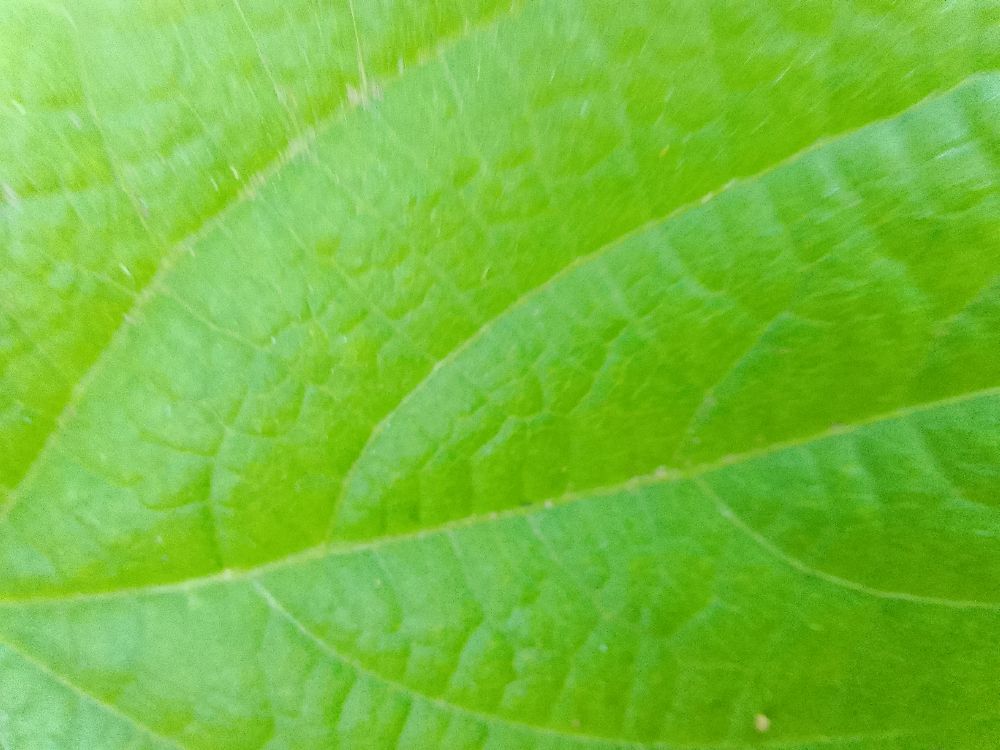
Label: healthy